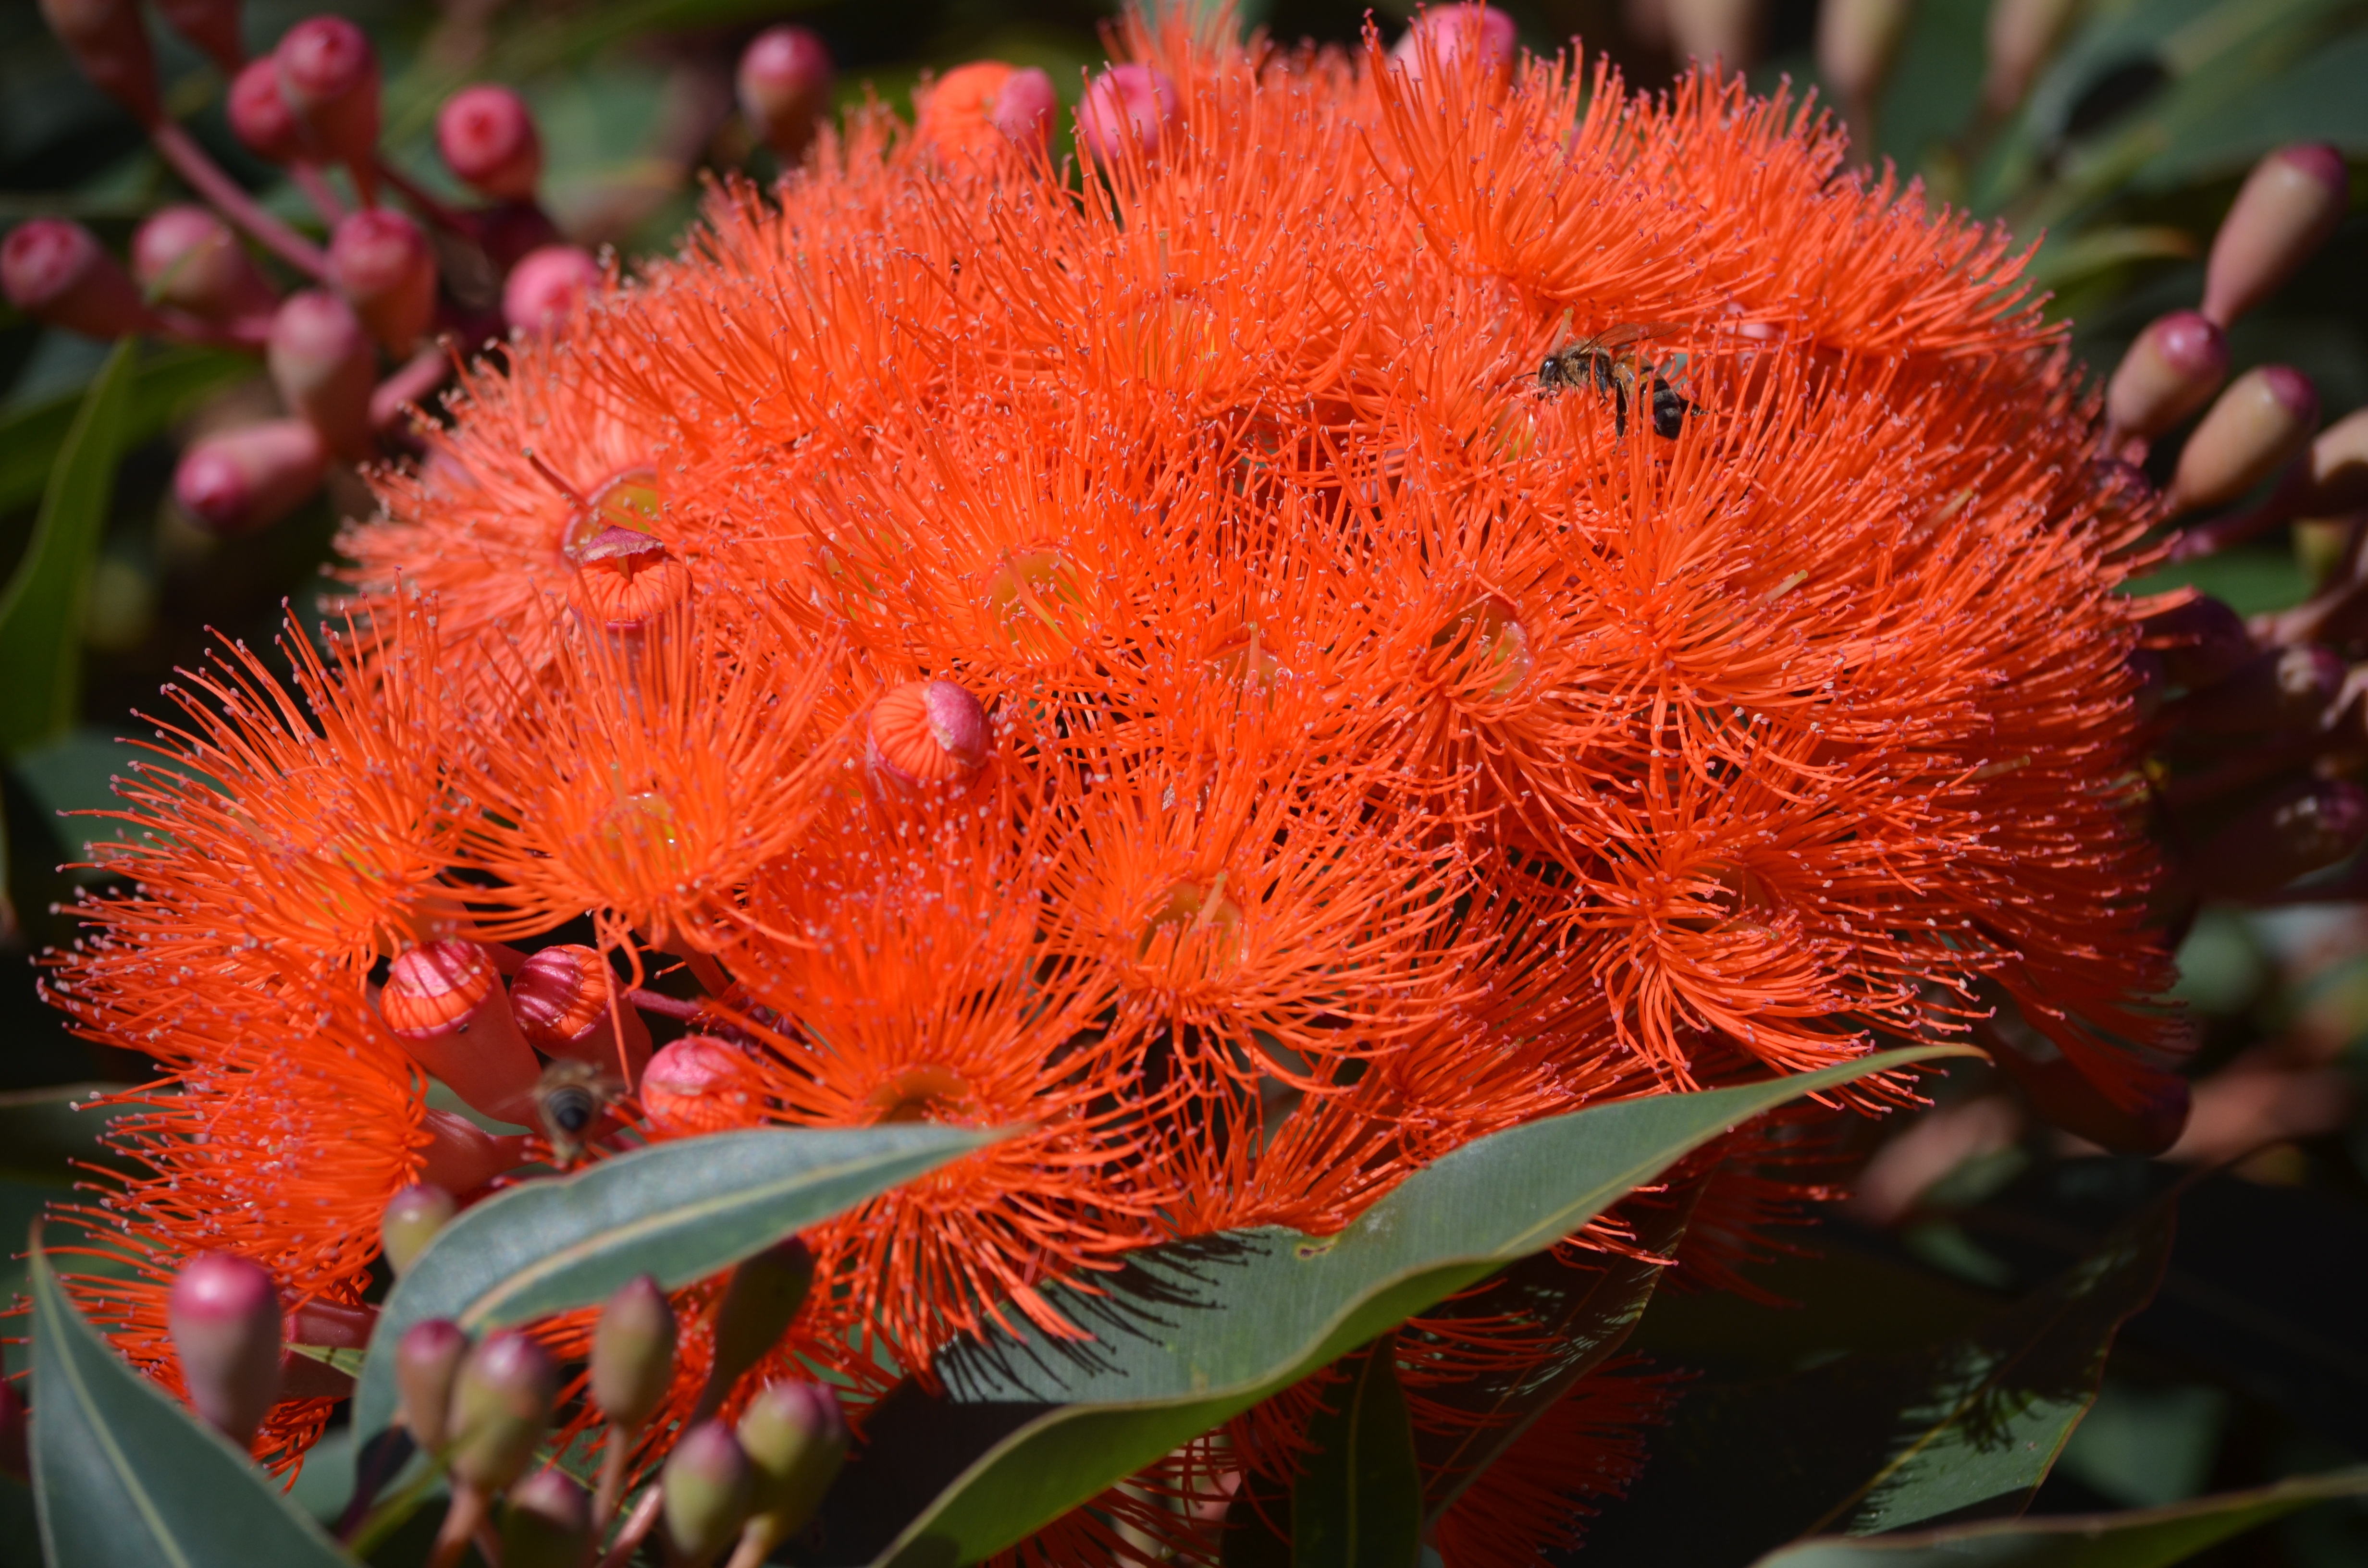
nature, plant, flower, green, red, autumn, botany, flora, wildflower, close up, gumtree, outdoors, native, australian, eucalyptus, gum, shrub, macro photography, flowering plant, gum tree, land plant